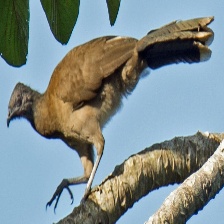
Species: GREY HEADED CHACHALACA
Scientific name: ORTALIS CINEREICEPS